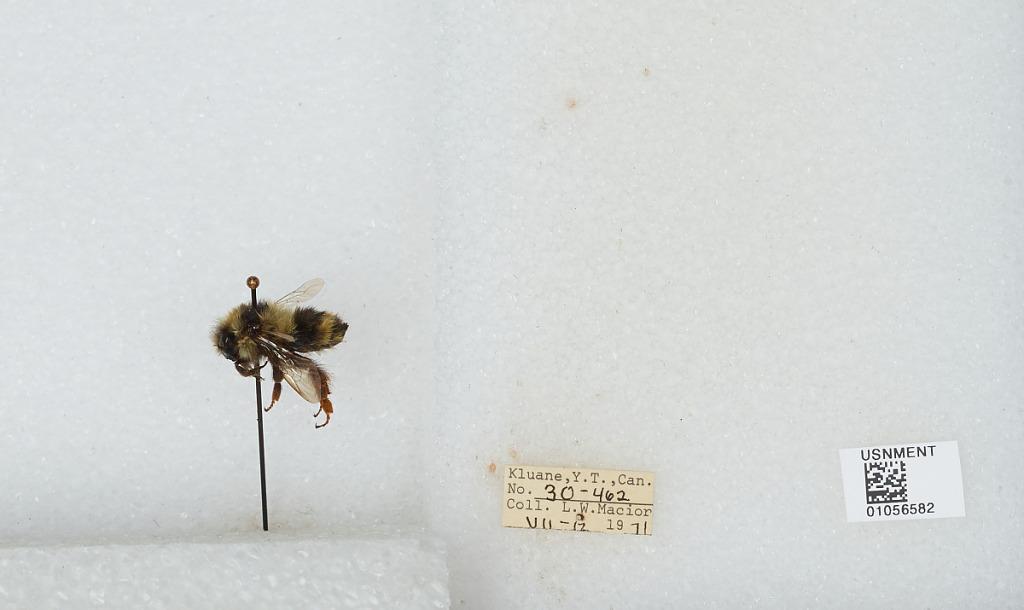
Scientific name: Bombus bifarius nearcticus
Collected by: L. Macior
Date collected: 1971-7-12
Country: Canada
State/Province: Yukon Territory
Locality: Kluane
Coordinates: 60.75, -139.5